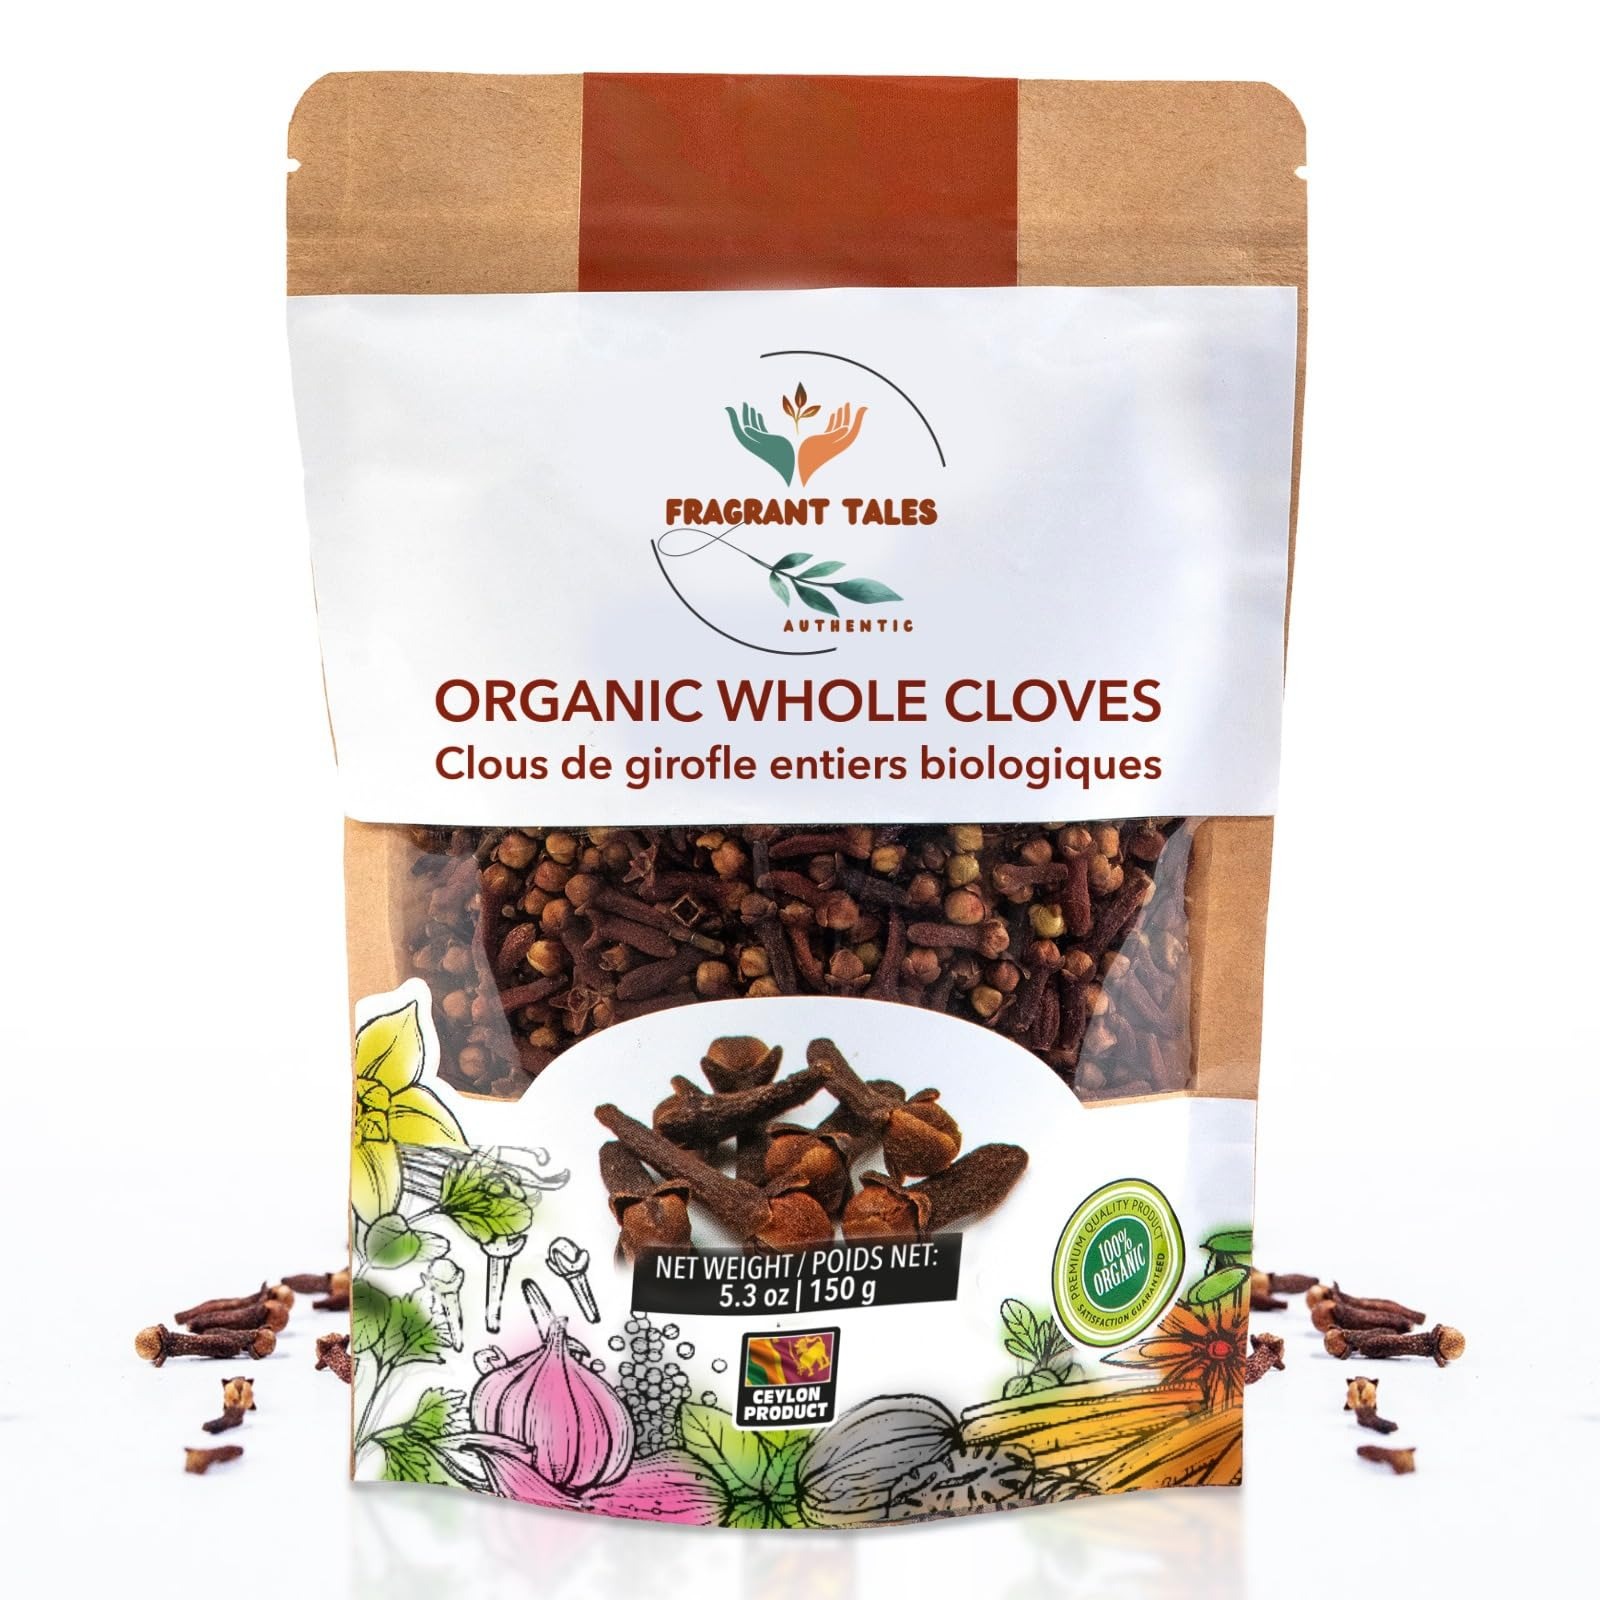
Item Name: Premium Organic Whole Cloves 5.3 oz (150 grams), Grade Hand Picked, Sourced from a USDA Certified Organic Farm in Sri Lanka
Bullet Point 1: Pure and Certified Organic: Our Ceylon cloves are USDA-certified organic, ensuring premium quality without any additives or preservatives.
Bullet Point 2: Hand-Picked with Care: Approximately 90% of our cloves are meticulously hand-picked and clove head attached to the stem, ensuring exceptional quality, freshness, and an authentic clove experience.
Bullet Point 3: Non-GMO and 100% Natural: Enjoy the natural potency of pure, non-GMO cloves, perfect for cooking, baking, or tea.
Bullet Point 4: Ethically Sourced from Ceylon: Sourced from trusted, fair-trade farmers in Sri Lanka, our cloves are grown sustainably and ethically.
Bullet Point 5: Versatile and Aromatic: From spice blends to teas, these fresh and flavorful cloves bring a warm, aromatic essence to food and drinks.
Product Description: These organic whole cloves from Ceylon are a must-have for any kitchen. Grown on family-owned farms using natural techniques, the cloves have an exceptionally rich and spicy flavor that enhances both savory and sweet dishes. With their deep reddish-brown color and heady aroma, the whole cloves add depth and complexity with just a few sprinkled over meats, vegetables, or baked goods. Whether used to infuse rice pilafs or pumpkin pies with warmth, these high-quality cloves from Sri Lanka's picturesque plantations are a versatile ingredient for seasonal cooking and gifts. As with any whole spice, they'll retain potency for over a year when stored in a cool, dark place.
Value: 5.3
Unit: Ounce

Price: 11.95